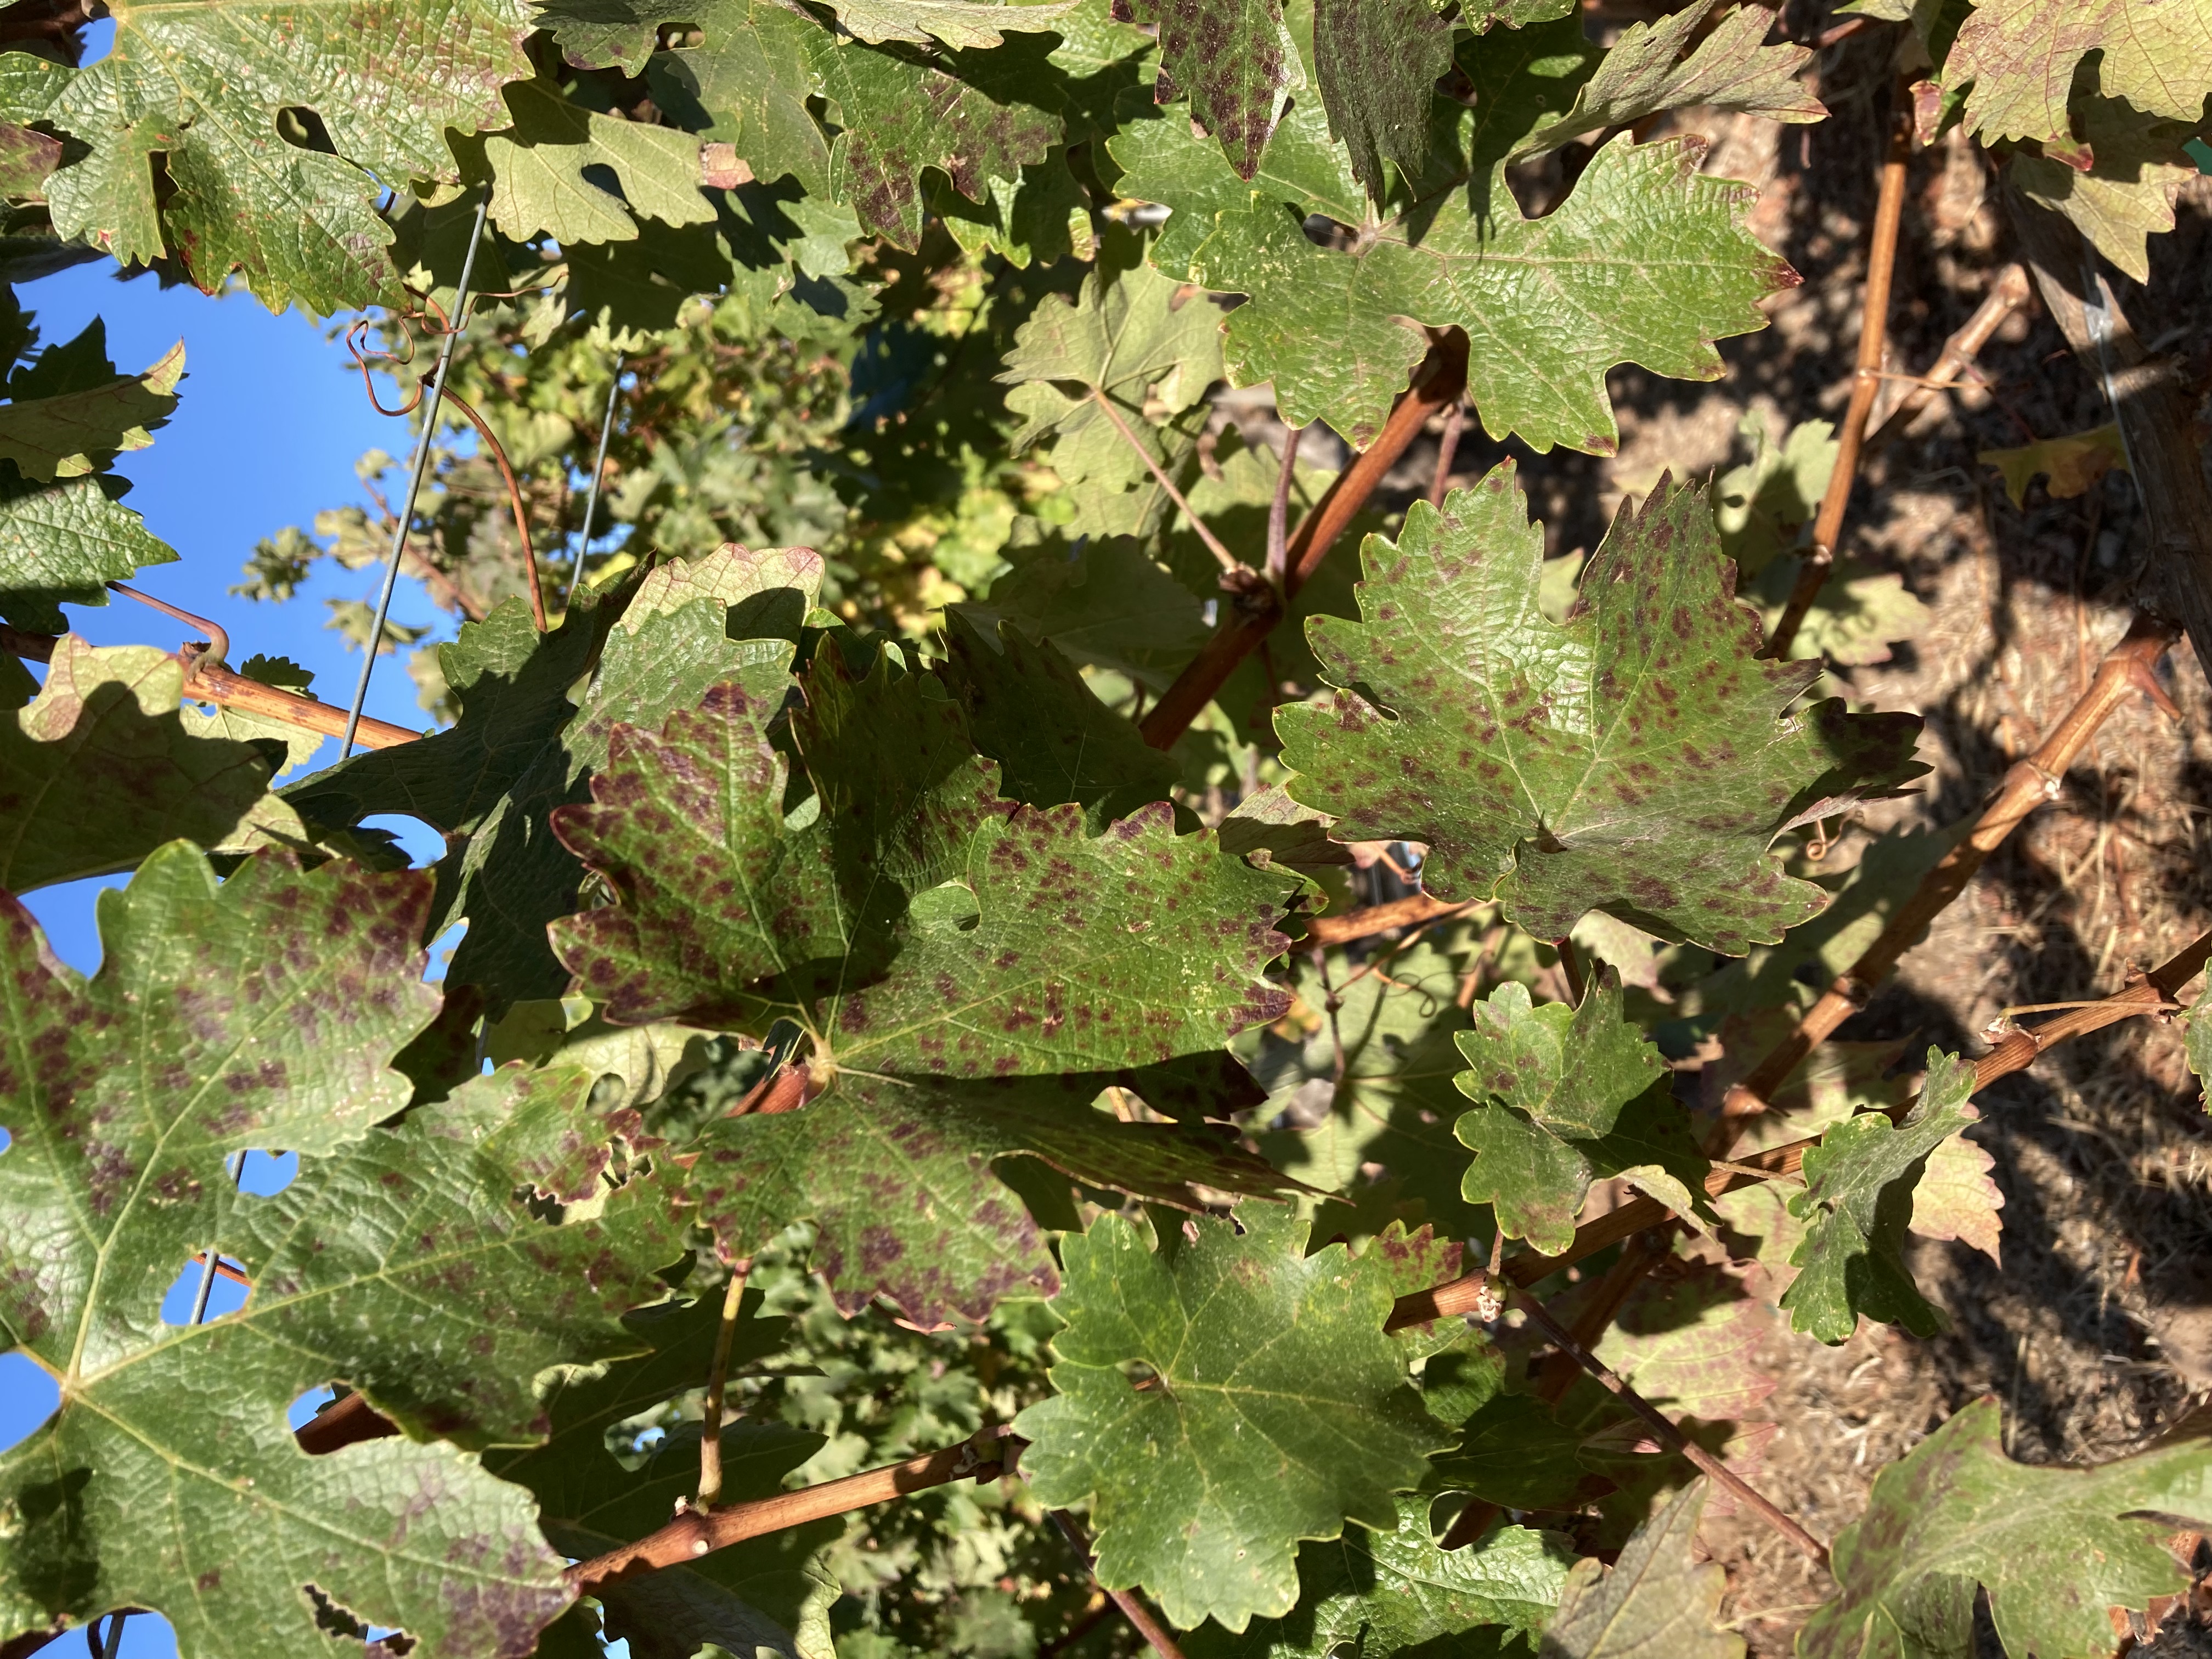
Label: Leafroll 3